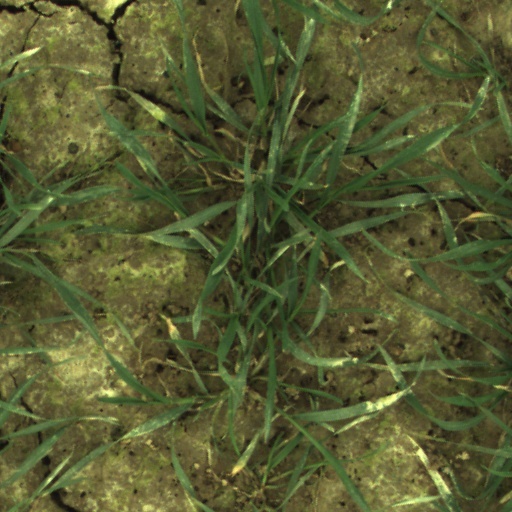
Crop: wheat